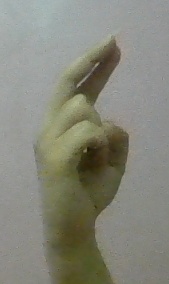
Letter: zay